Remember the Titans

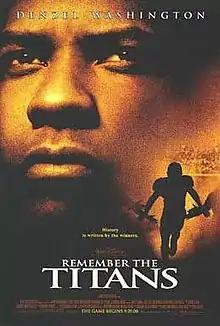
Theatrical release poster

Remember the Titans is a 2000 American biographical sports drama film produced by Jerry Bruckheimer and directed by Boaz Yakin. The screenplay by Gregory Allen Howard is loosely based on the true story of coach Herman Boone, portrayed by Denzel Washington, and his attempt to integrate the T. C. Williams High School (now Alexandria City High School) football team in Alexandria, Virginia in 1971. Will Patton portrays Bill Yoast, Boone's assistant coach. Real-life athletes Gerry Bertier and Julius Campbell are portrayed by Ryan Hurst and Wood Harris.